Evan Meek

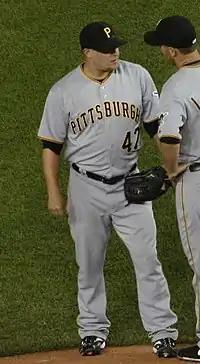
Meek during his tenure with the Pittsburgh Pirates in 2009

Meek spent the 2009 season in the bullpen with the Pirates. He finished the season with a 1–1 record in 41 appearances, had a 3.45 ERA, gave up 2 home runs, 0 hit batsmen, 29 walks, 42 strikeouts, a .209 average against, and a 1.34 WHIP, in 47.0 innings pitched.